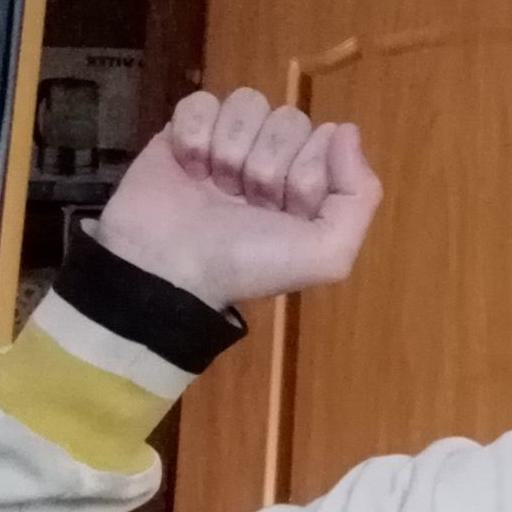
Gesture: fist